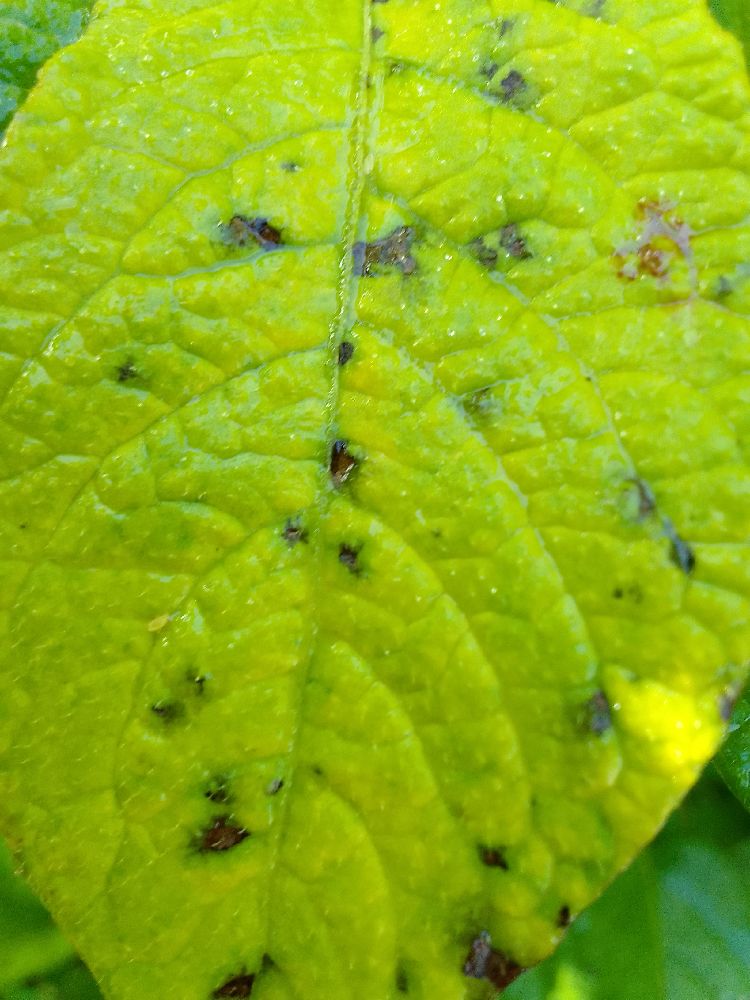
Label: Early blight